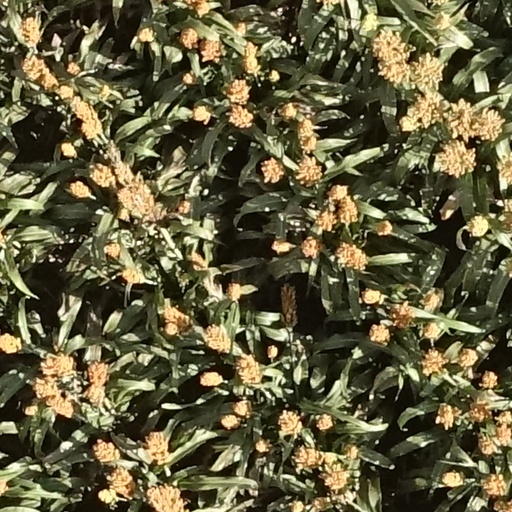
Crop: sorghum